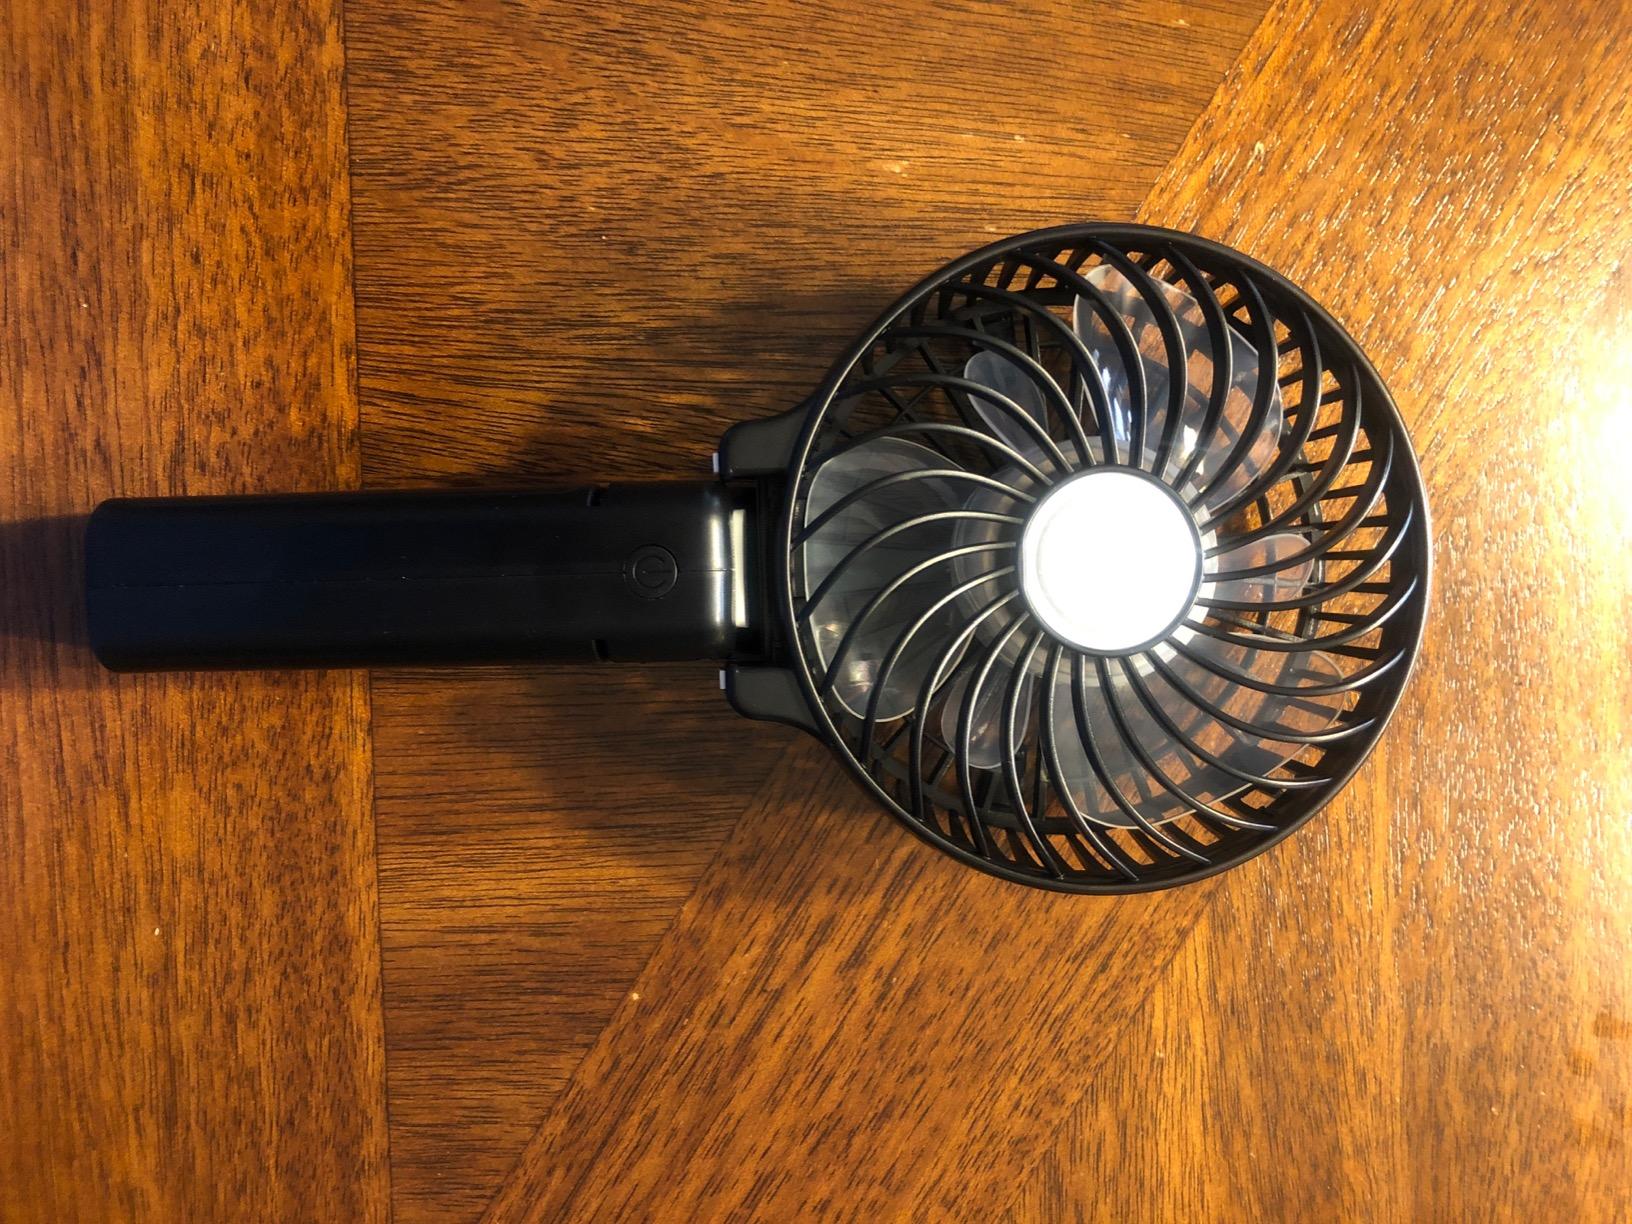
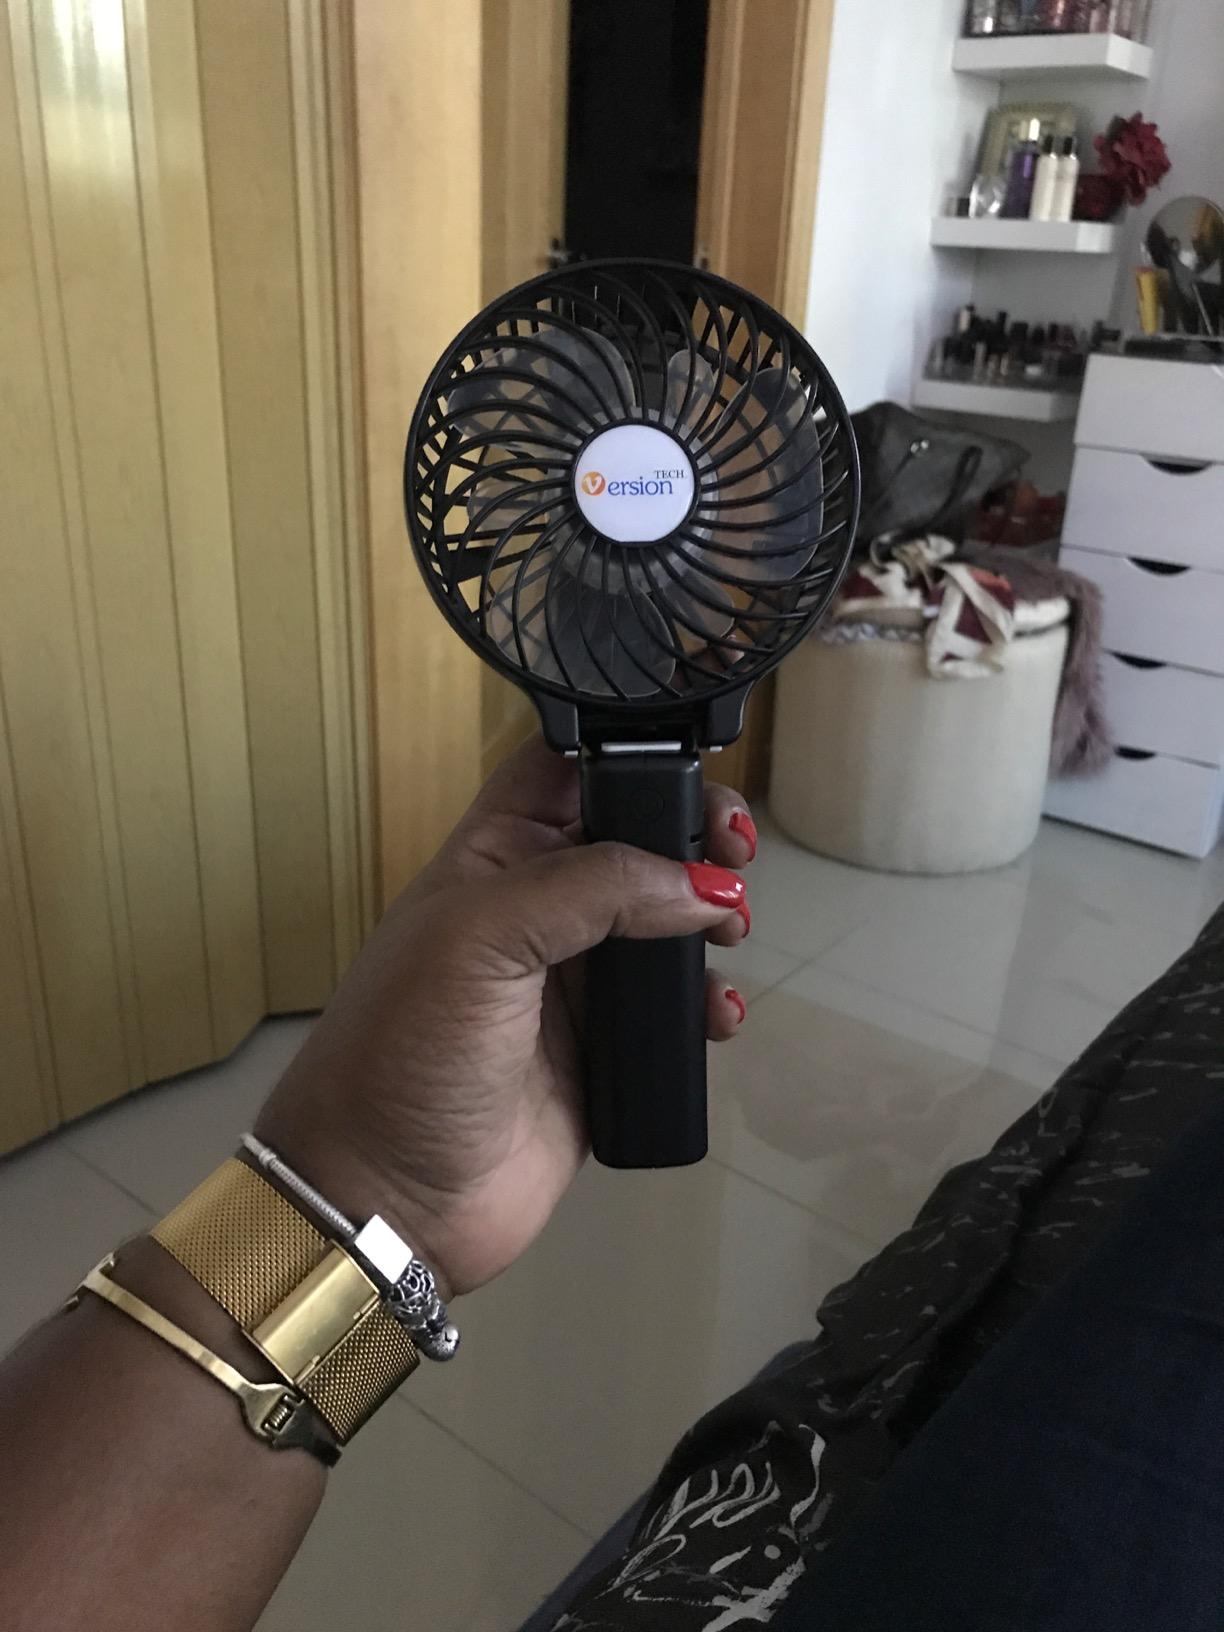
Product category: fan
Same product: no